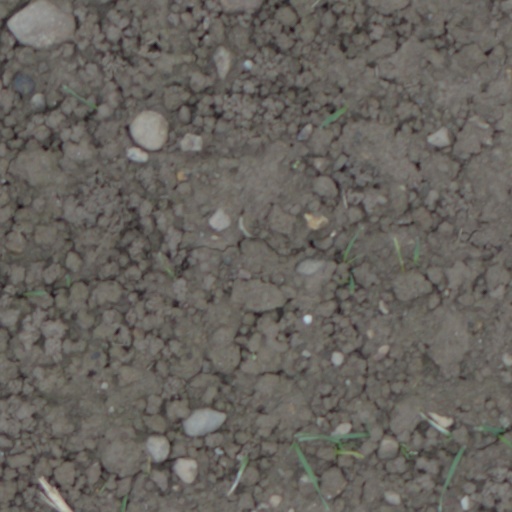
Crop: wheat